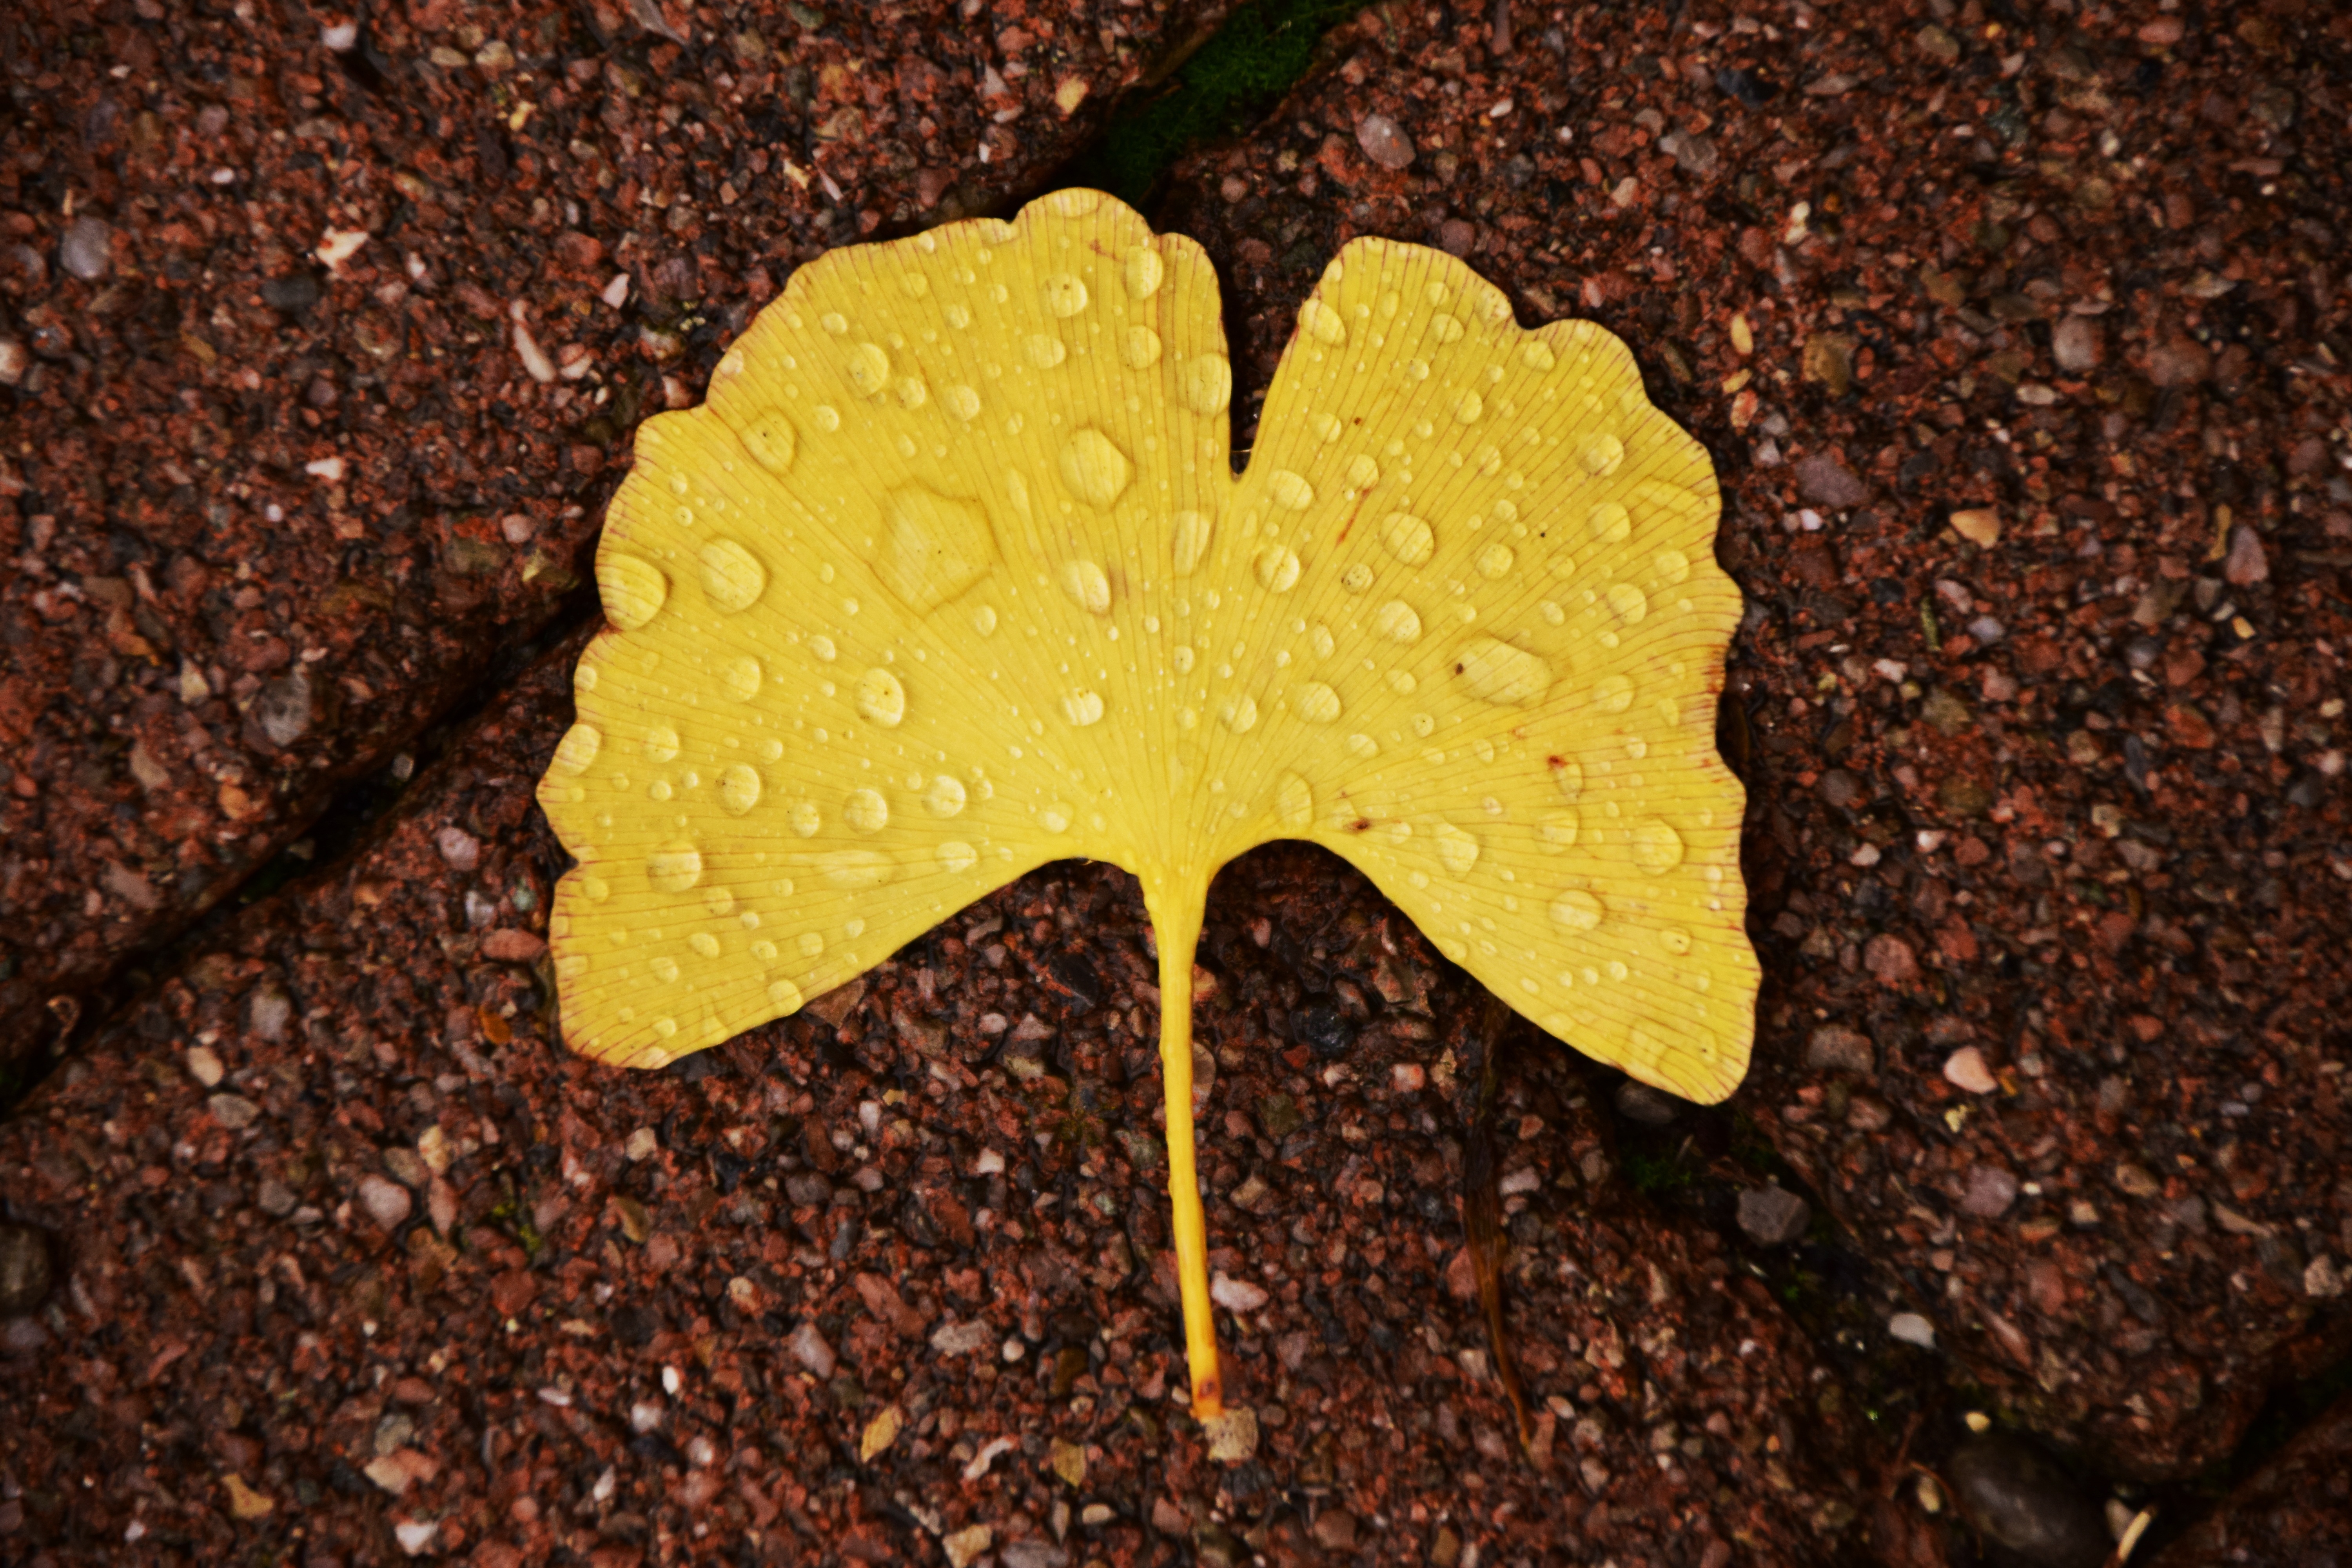
tree, plant, rain, leaf, flower, petal, raindrop, food, produce, autumn, soil, yellow, drip, maple leaf, withered, ginkgo, ginkgo leaf, welkes sheet, yellow sheet, dried leaves, fan leaf tree, ginkgo in the rain, macro photography, flowering plant